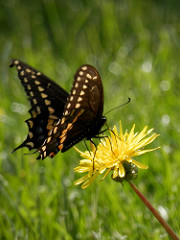
Flower: dandelion